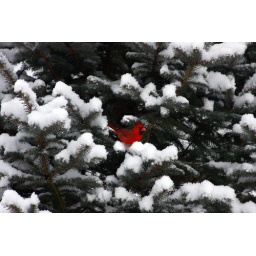
One of several shots of a cardinal sitting in the spruce tree.